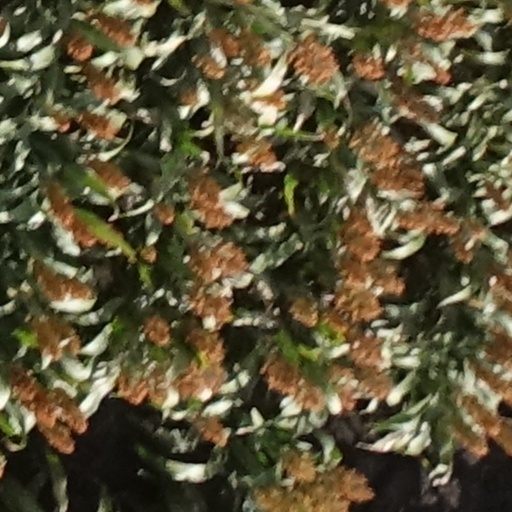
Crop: sorghum